Amanzimtoti

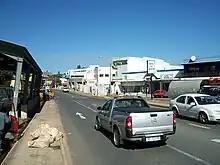
Kingsway through the centre of Amanzimtoti

Initially established in 1982 as a 25-bed clinic, Netcare Kingsway Hospital is the sole hospital serving the town of Amanzimtoti. Owned by Netcare Limited, it is now a 238-bed private hospital operating 24-hour emergency services. The hospital is located on Kingsway, just 2 km from Galleria Mall and 3 km from the Amanzimtoti CBD.